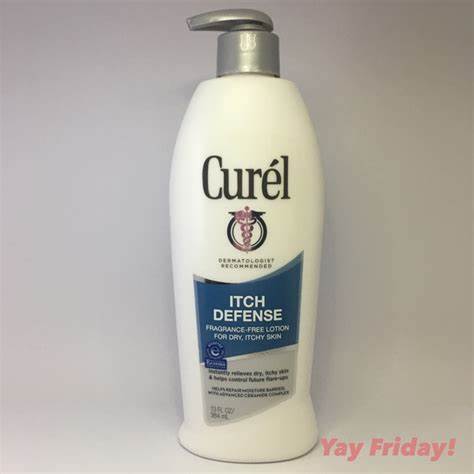
Waste category: plastic